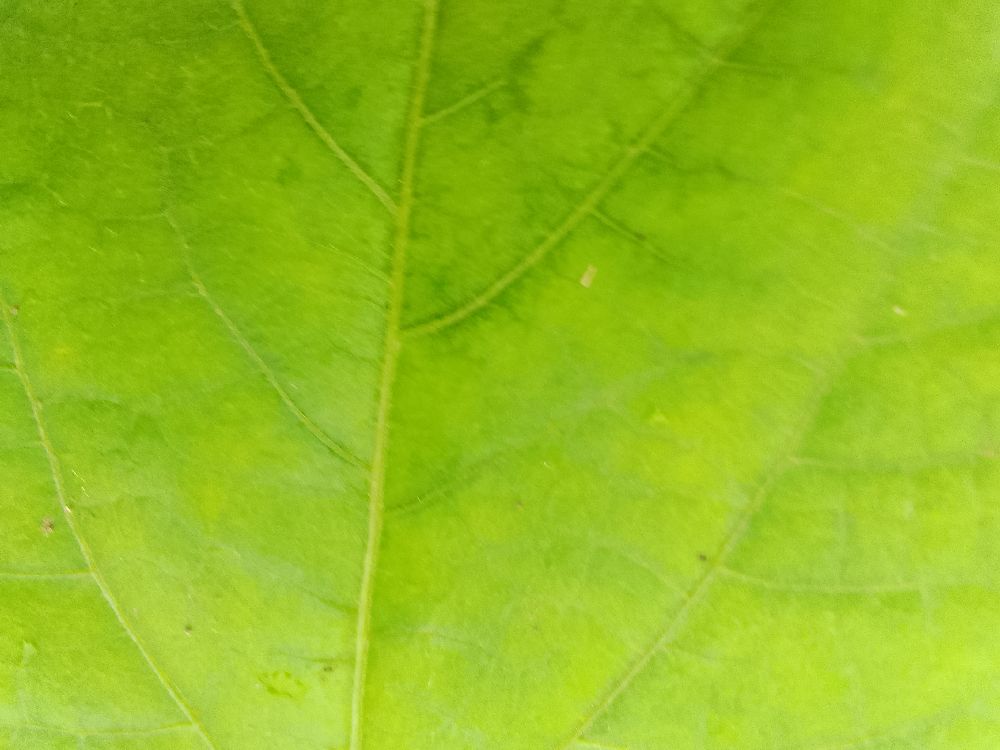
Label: healthy